Tanks of Japan

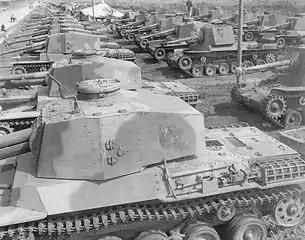
IJA 4th Armored Division with Type 3 Chi-Nu tanks and Type 3 Ho-Ni III tank destroyers

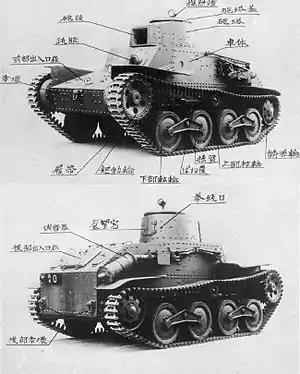
Japanese Type 95 Ha-Go first prototype, 1934

This article deals with the history and development of tanks of the Japanese Army from their first use after World War I, into the interwar period, during World War II, the Cold War and modern era.